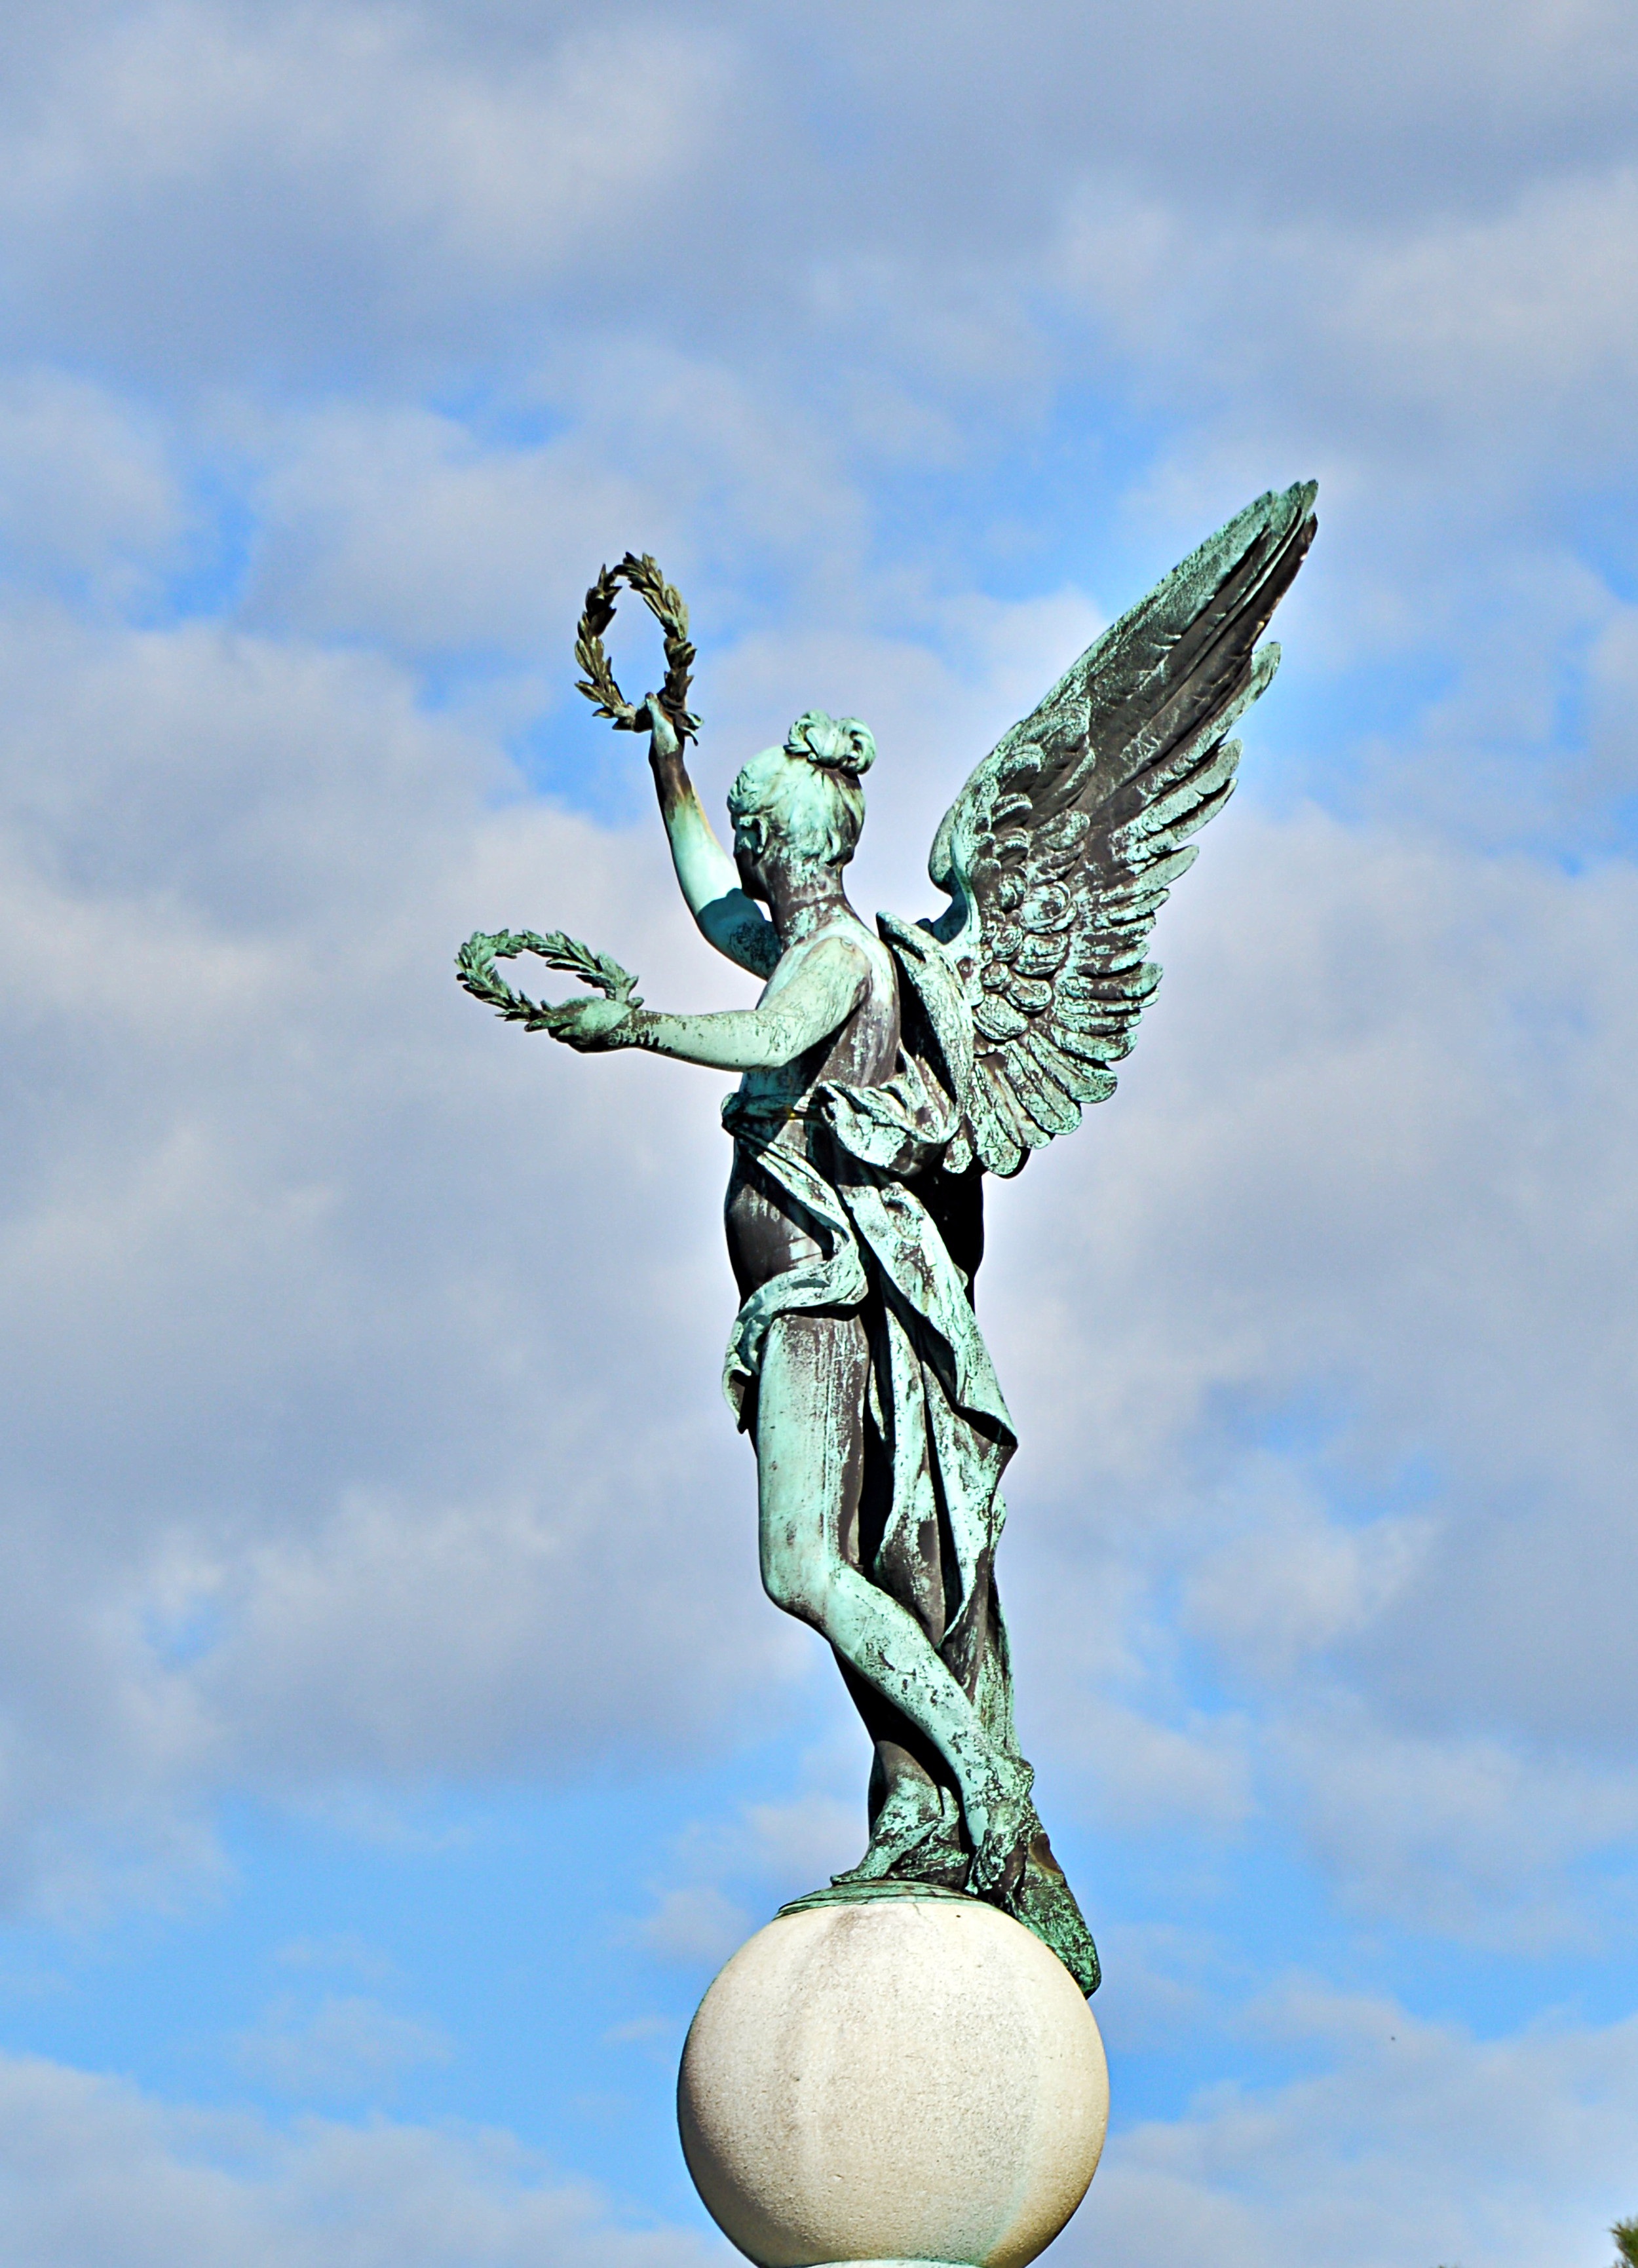
wing, flower, monument, statue, green, blue, sculpture, angel, art